Valkyrie no Densetsu

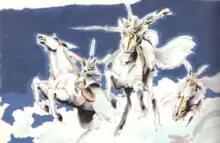
Early concept art. "Valkyrie no Densetsu" was intended as a four-player arcade game early on, featuring multiple Valkyrie characters.

"Valkyrie no Densetsu" was the creation of Namco character artist Hiroshi Fujii, who previously worked on the game's predecessor "", and a designer only known by the pseudonym of "Koakuman". Prior to designing "Densetsu", Fujii had previously worked for Namco's design department, a division of the company that produced toys, electro-mechanical arcade games, and robotics. When the department was eventually dissolved, Fujii was swiftly brought aboard Namco's core video game design division due to his prior experience with console games, and became the head designer for the new game. During the project's planning stage, Fujii used many of his sketches and artwork he created for "Valkyrie no Boken" to rework into "Densetsu", including several enemies and locations. The game's fictional world was inspired by the Middle Ages and ancient Europe, featuring a sense of "magic" in-between. The team envisioned the player exploring a vast, open-world, with transitioning seasons and landscapes, but the vertical orientation of the arcade monitor left much of this idea heavily altered or cut out entirely.